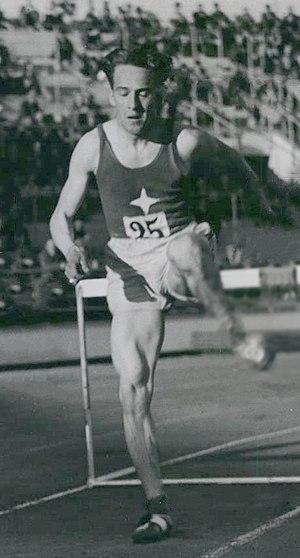
Alf Bertel « Bebbe » Storskrubb est un athlète finlandais, spécialiste du 400 mètres haies.